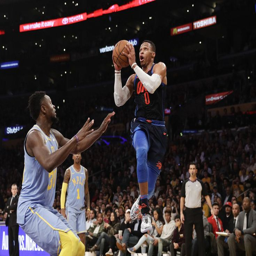
basketball point guard goes up for a shot in front of award winner during the first half of a basketball game .